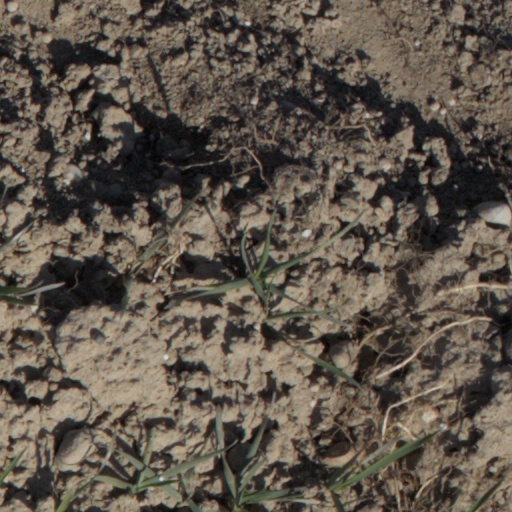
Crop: wheat